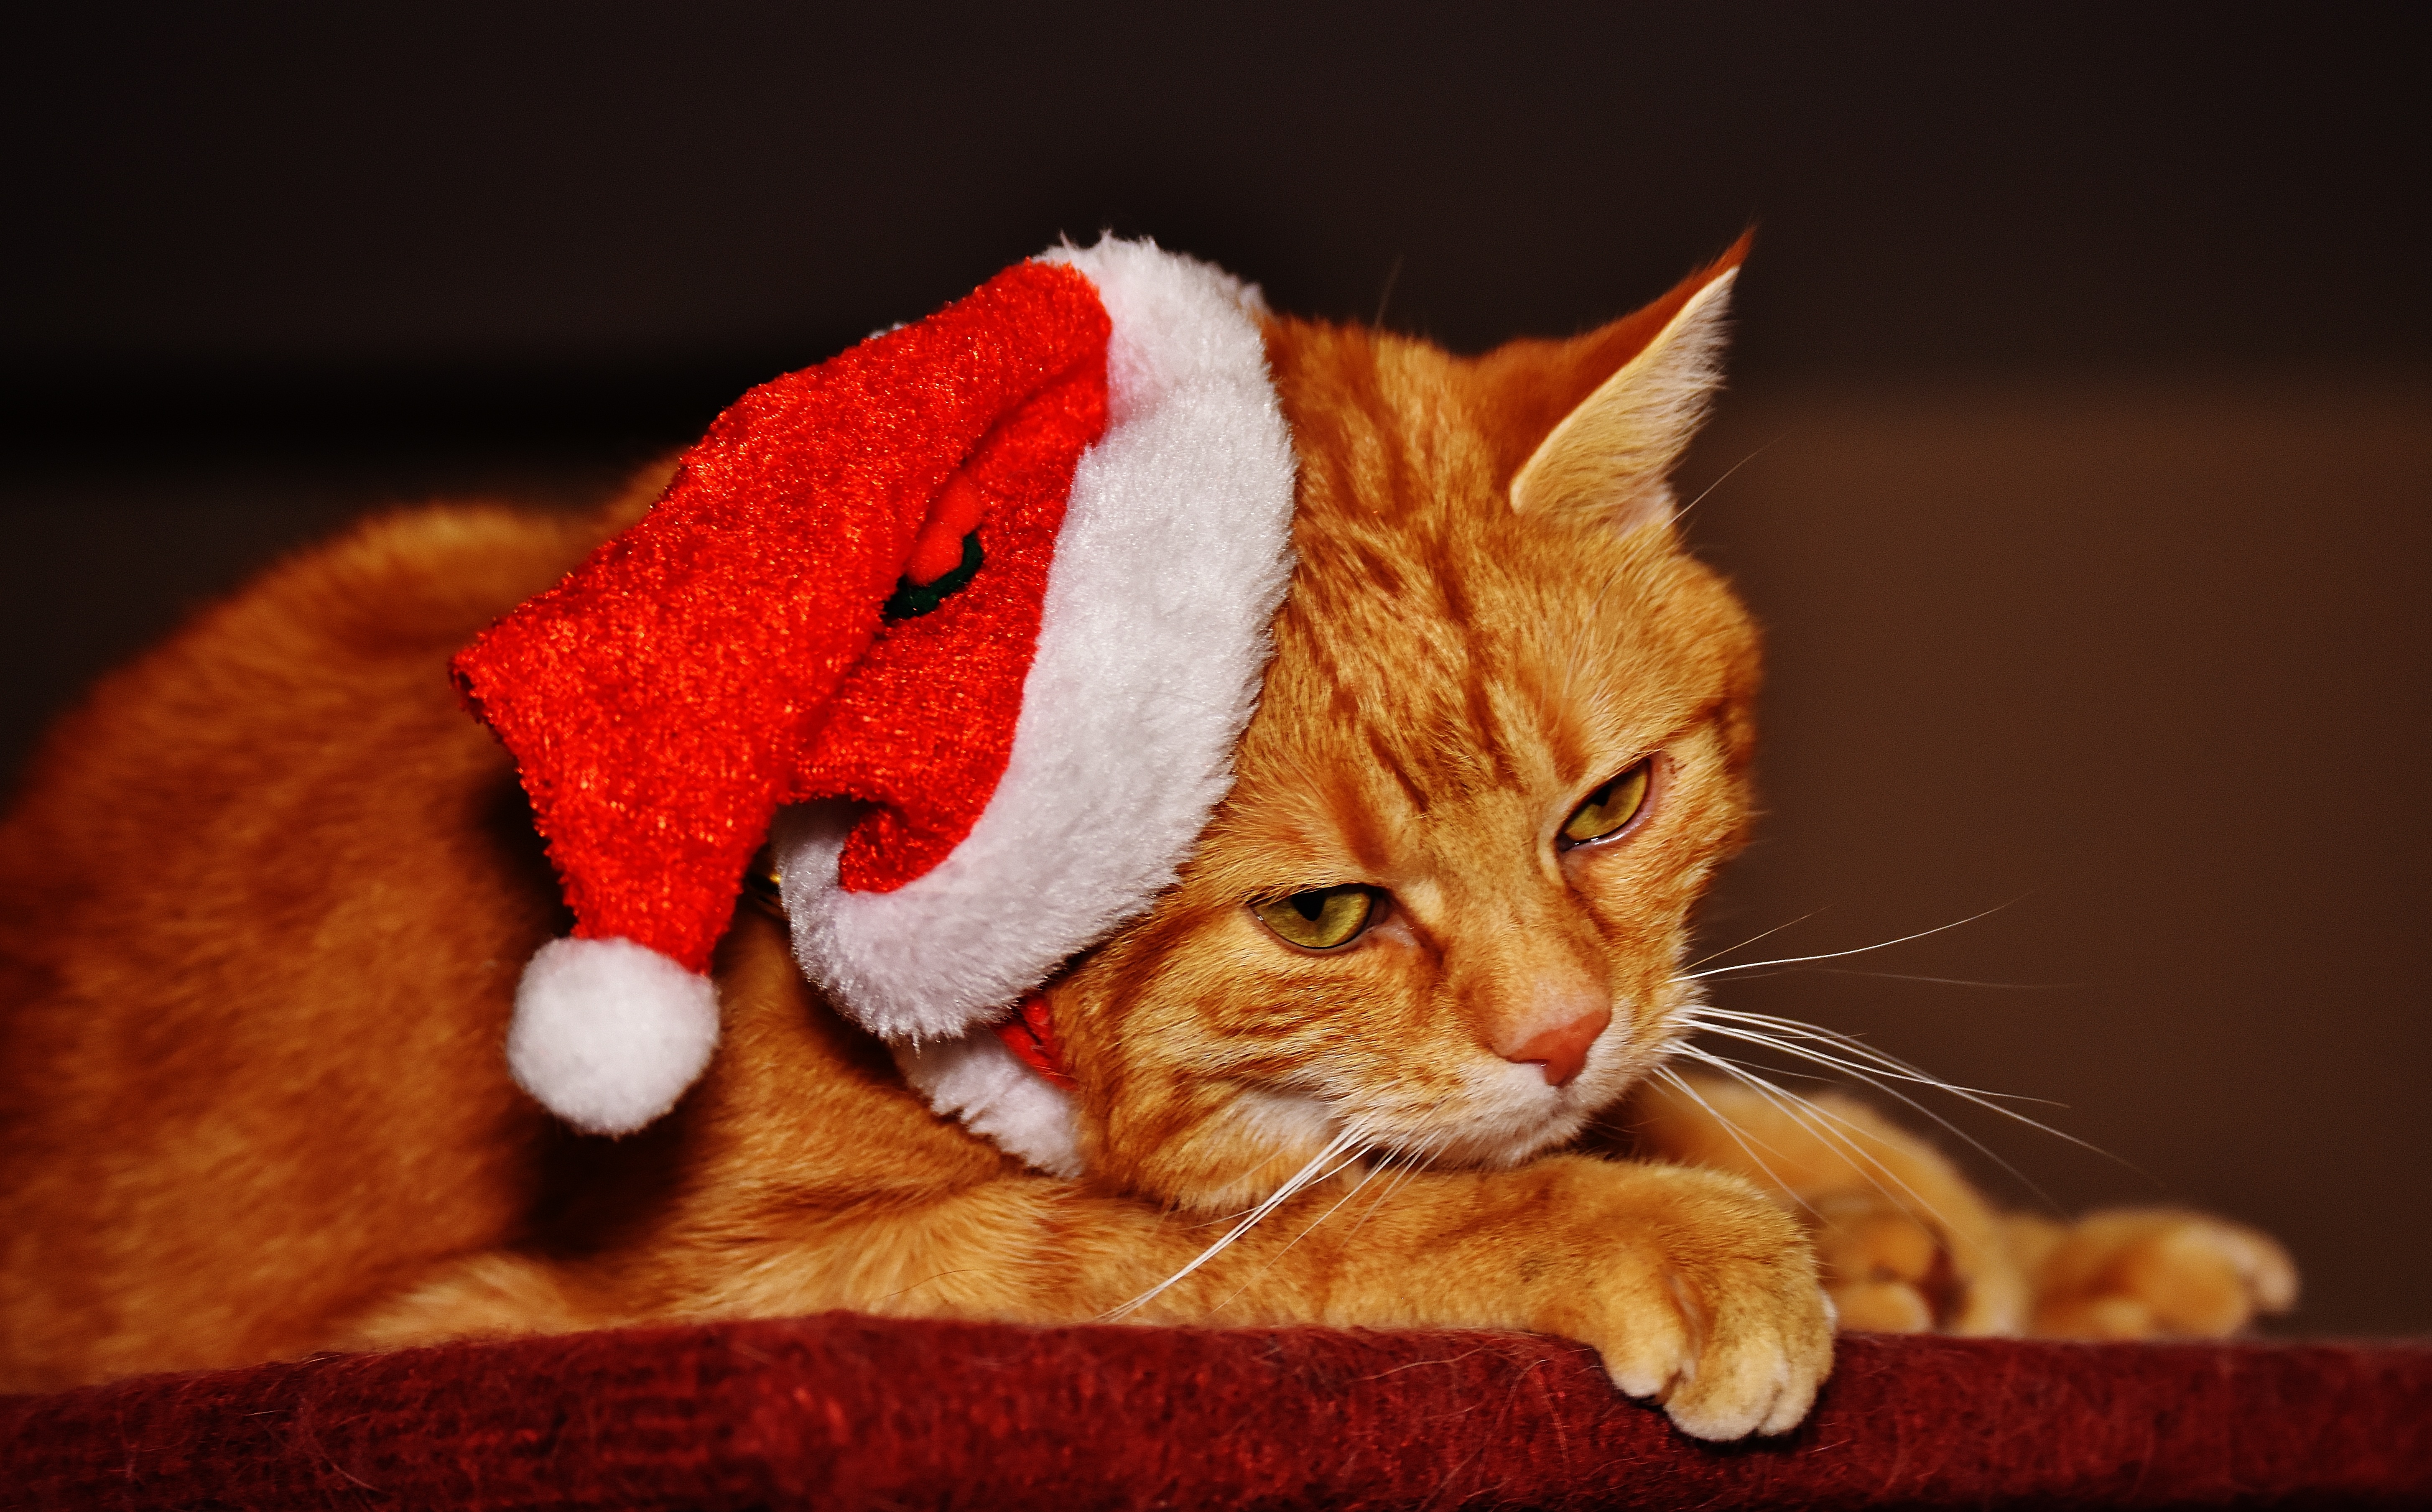
sweet, animal, cute, pet, fur, red, kitten, cat, mammal, christmas, playful, close up, santa hat, whiskers, tiger, adidas, vertebrate, funny, cuddly, animal world, domestic cat, mackerel, cat face, young cat, red mackerel tabby, red cat, cat's eyes, tabby cat, small to medium sized cats, cat like mammal